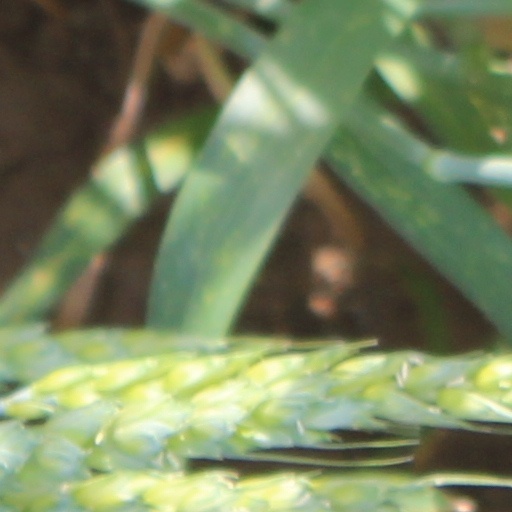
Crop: wheat